Answer in natural language. Consider the 3D positions of the objects in the scene and not just the 2D positions in the image. Is the centerpoint of  beautiful wall painting at a higher height than Window? Choose between the following options: yes or no
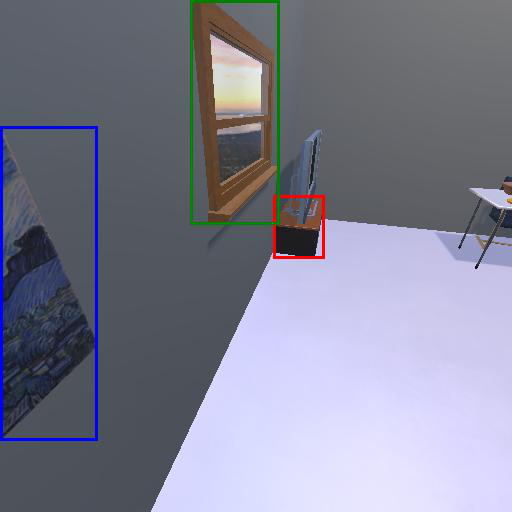
<answer>yes</answer>